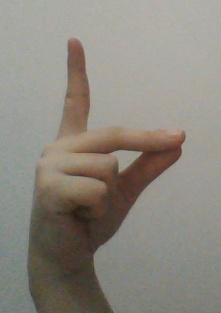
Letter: ta